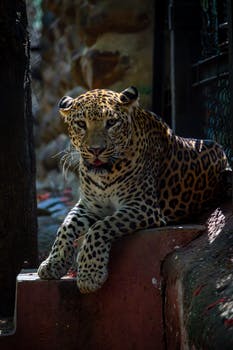
Label: No Watermark